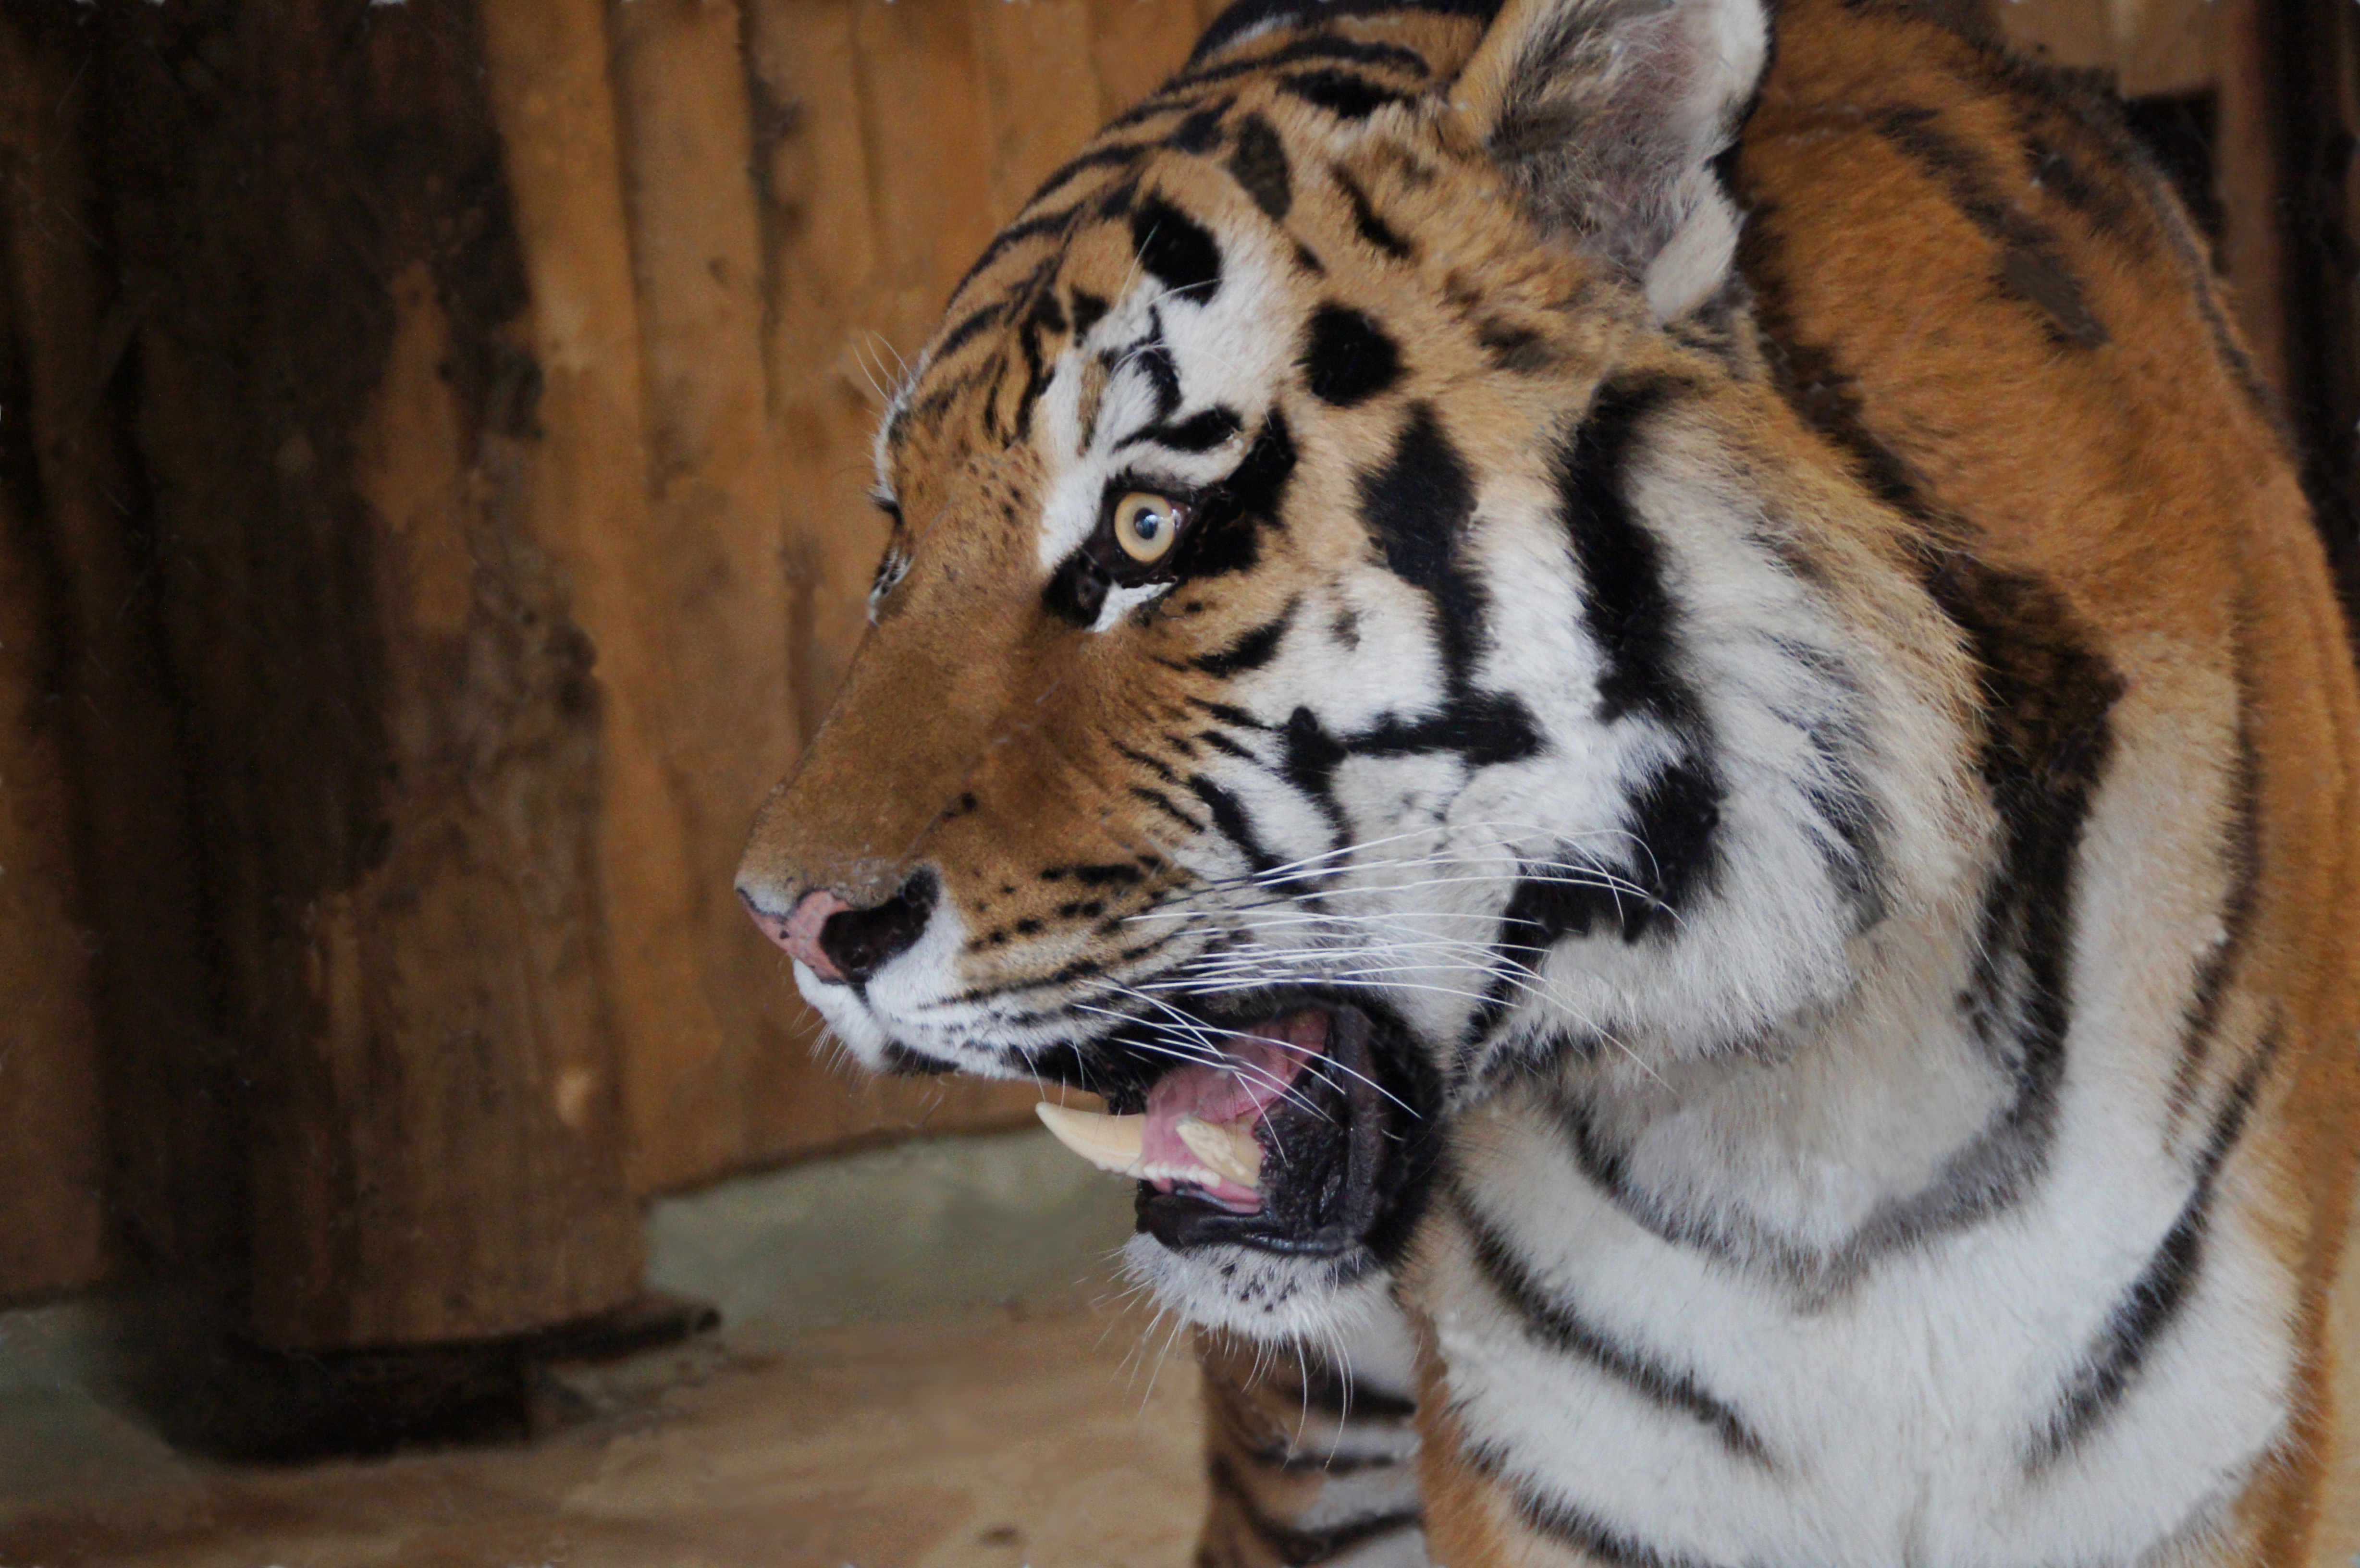
wildlife, zoo, cat, mammal, close, fauna, big cat, whiskers, tiger, dangerous, big cats, cat like mammal